Alaungsithu

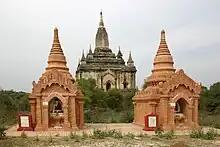
Shwegugyi Temple where Sithu was assassinated

In 1167, Sithu fell ill. Narathu, who could not wait to be king, moved the king from the palace to the nearby Shwegugyi Temple. When he regained consciousness, Sithu was furious that he had been set aside. Narathu came in and smothered the king with bedclothes.